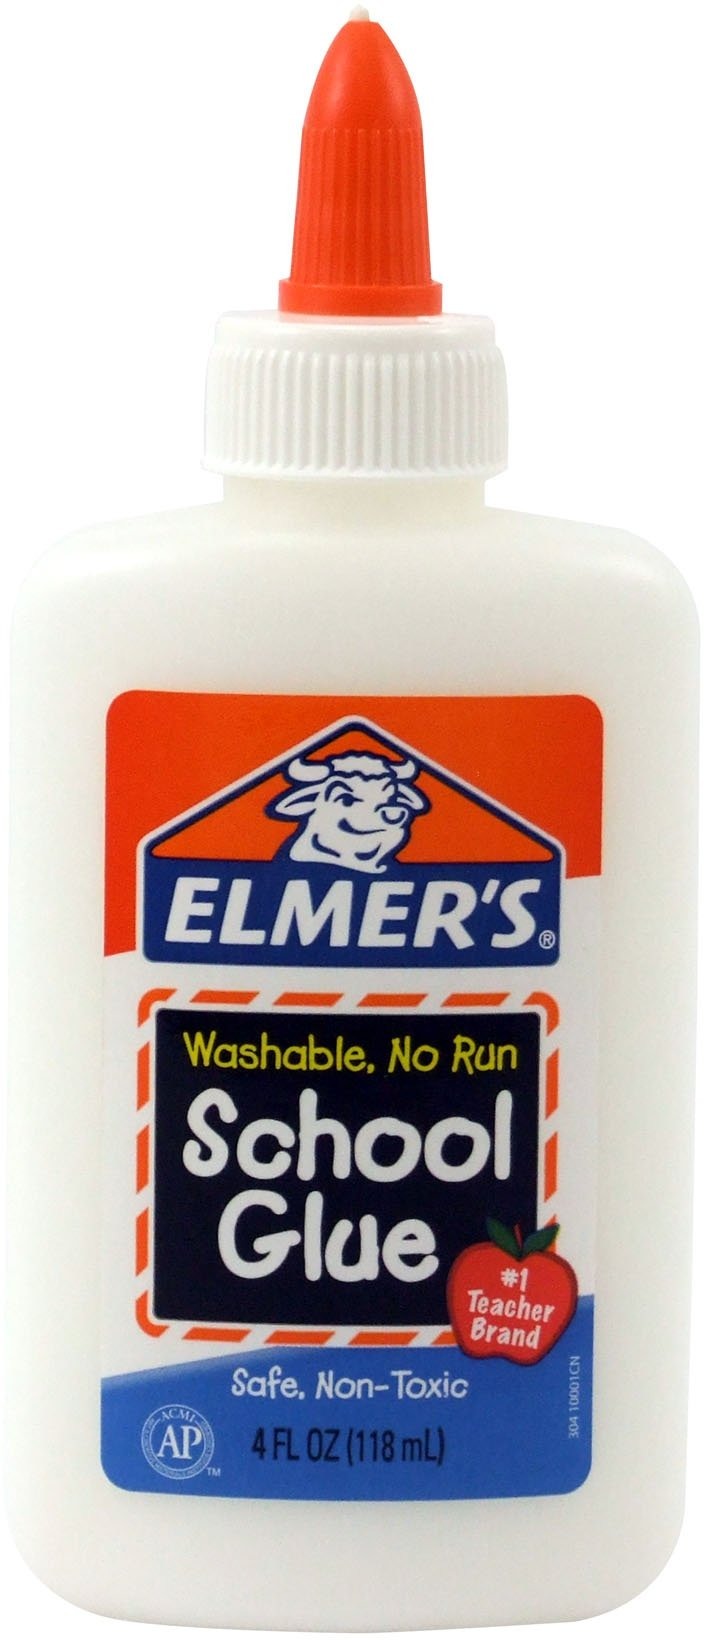
Item Name: Elmer's Washable No Run School Glue, 4 oz, 1 Bottle (E304)
Bullet Point 1: School glue
Bullet Point 2: Safe and non-toxic
Bullet Point 3: Washable, no-run
Bullet Point 4: Bonds paper, wood, cloth and pottery
Bullet Point 5: White
Value: 4.0
Unit: Fl Oz

Price: 1.24